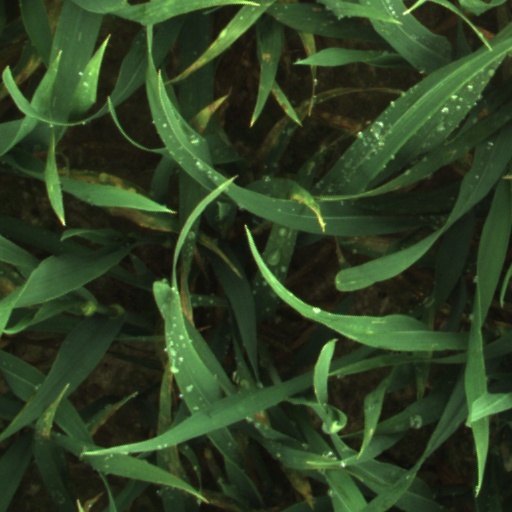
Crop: wheat